Ahmet Hamdi Tanpınar

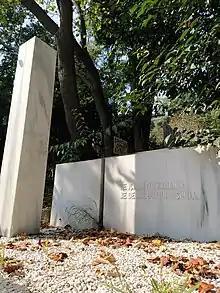
Tombstone of Ahmet Hamdi Tanpınar in Istanbul

Tanpınar died of a heart attack on 24 January 1962, aged 60, in Istanbul. His grave is in the Aşiyan Cemetery, Istanbul, close to that of his old mentor Yahya Kemal. His epitaph bears the following first two lines from his poem "Ne İçindeyim Zamanın":